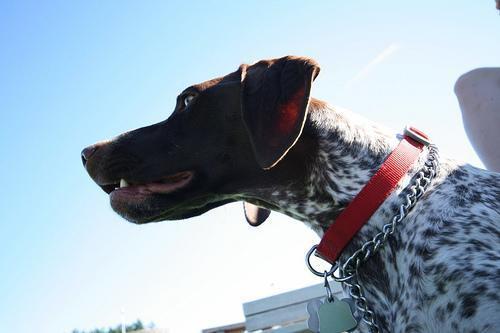
german shorthaired